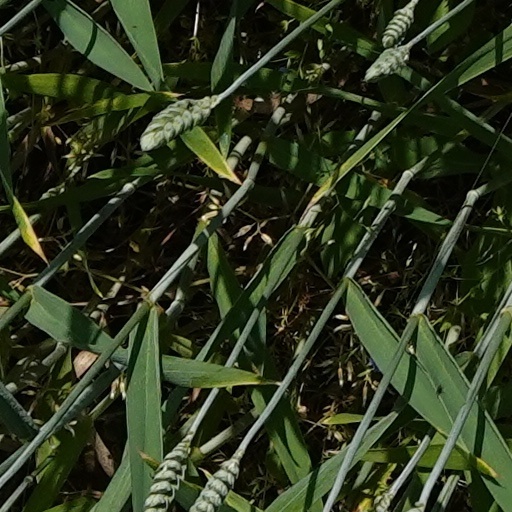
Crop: wheat